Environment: lab
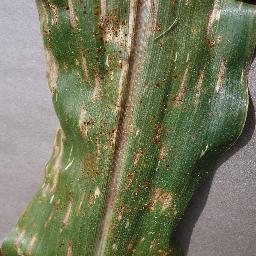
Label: gray_leaf_spot